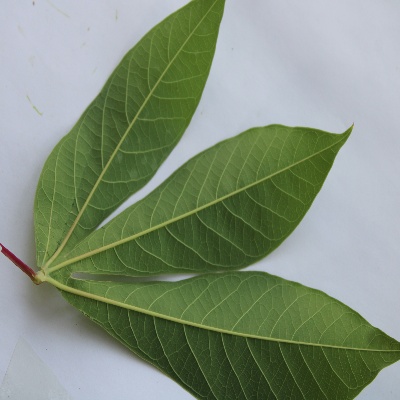
Crop: Cassava
Condition: healthy